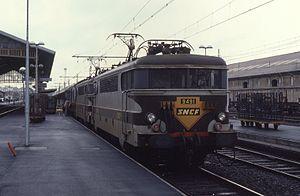
Les BB 30000 sont deux locomotives électriques, prototypes tricourant de la SNCF, exploitées sur la ligne internationale Paris-Nord - Bruxelles entre 1961 et 1970.